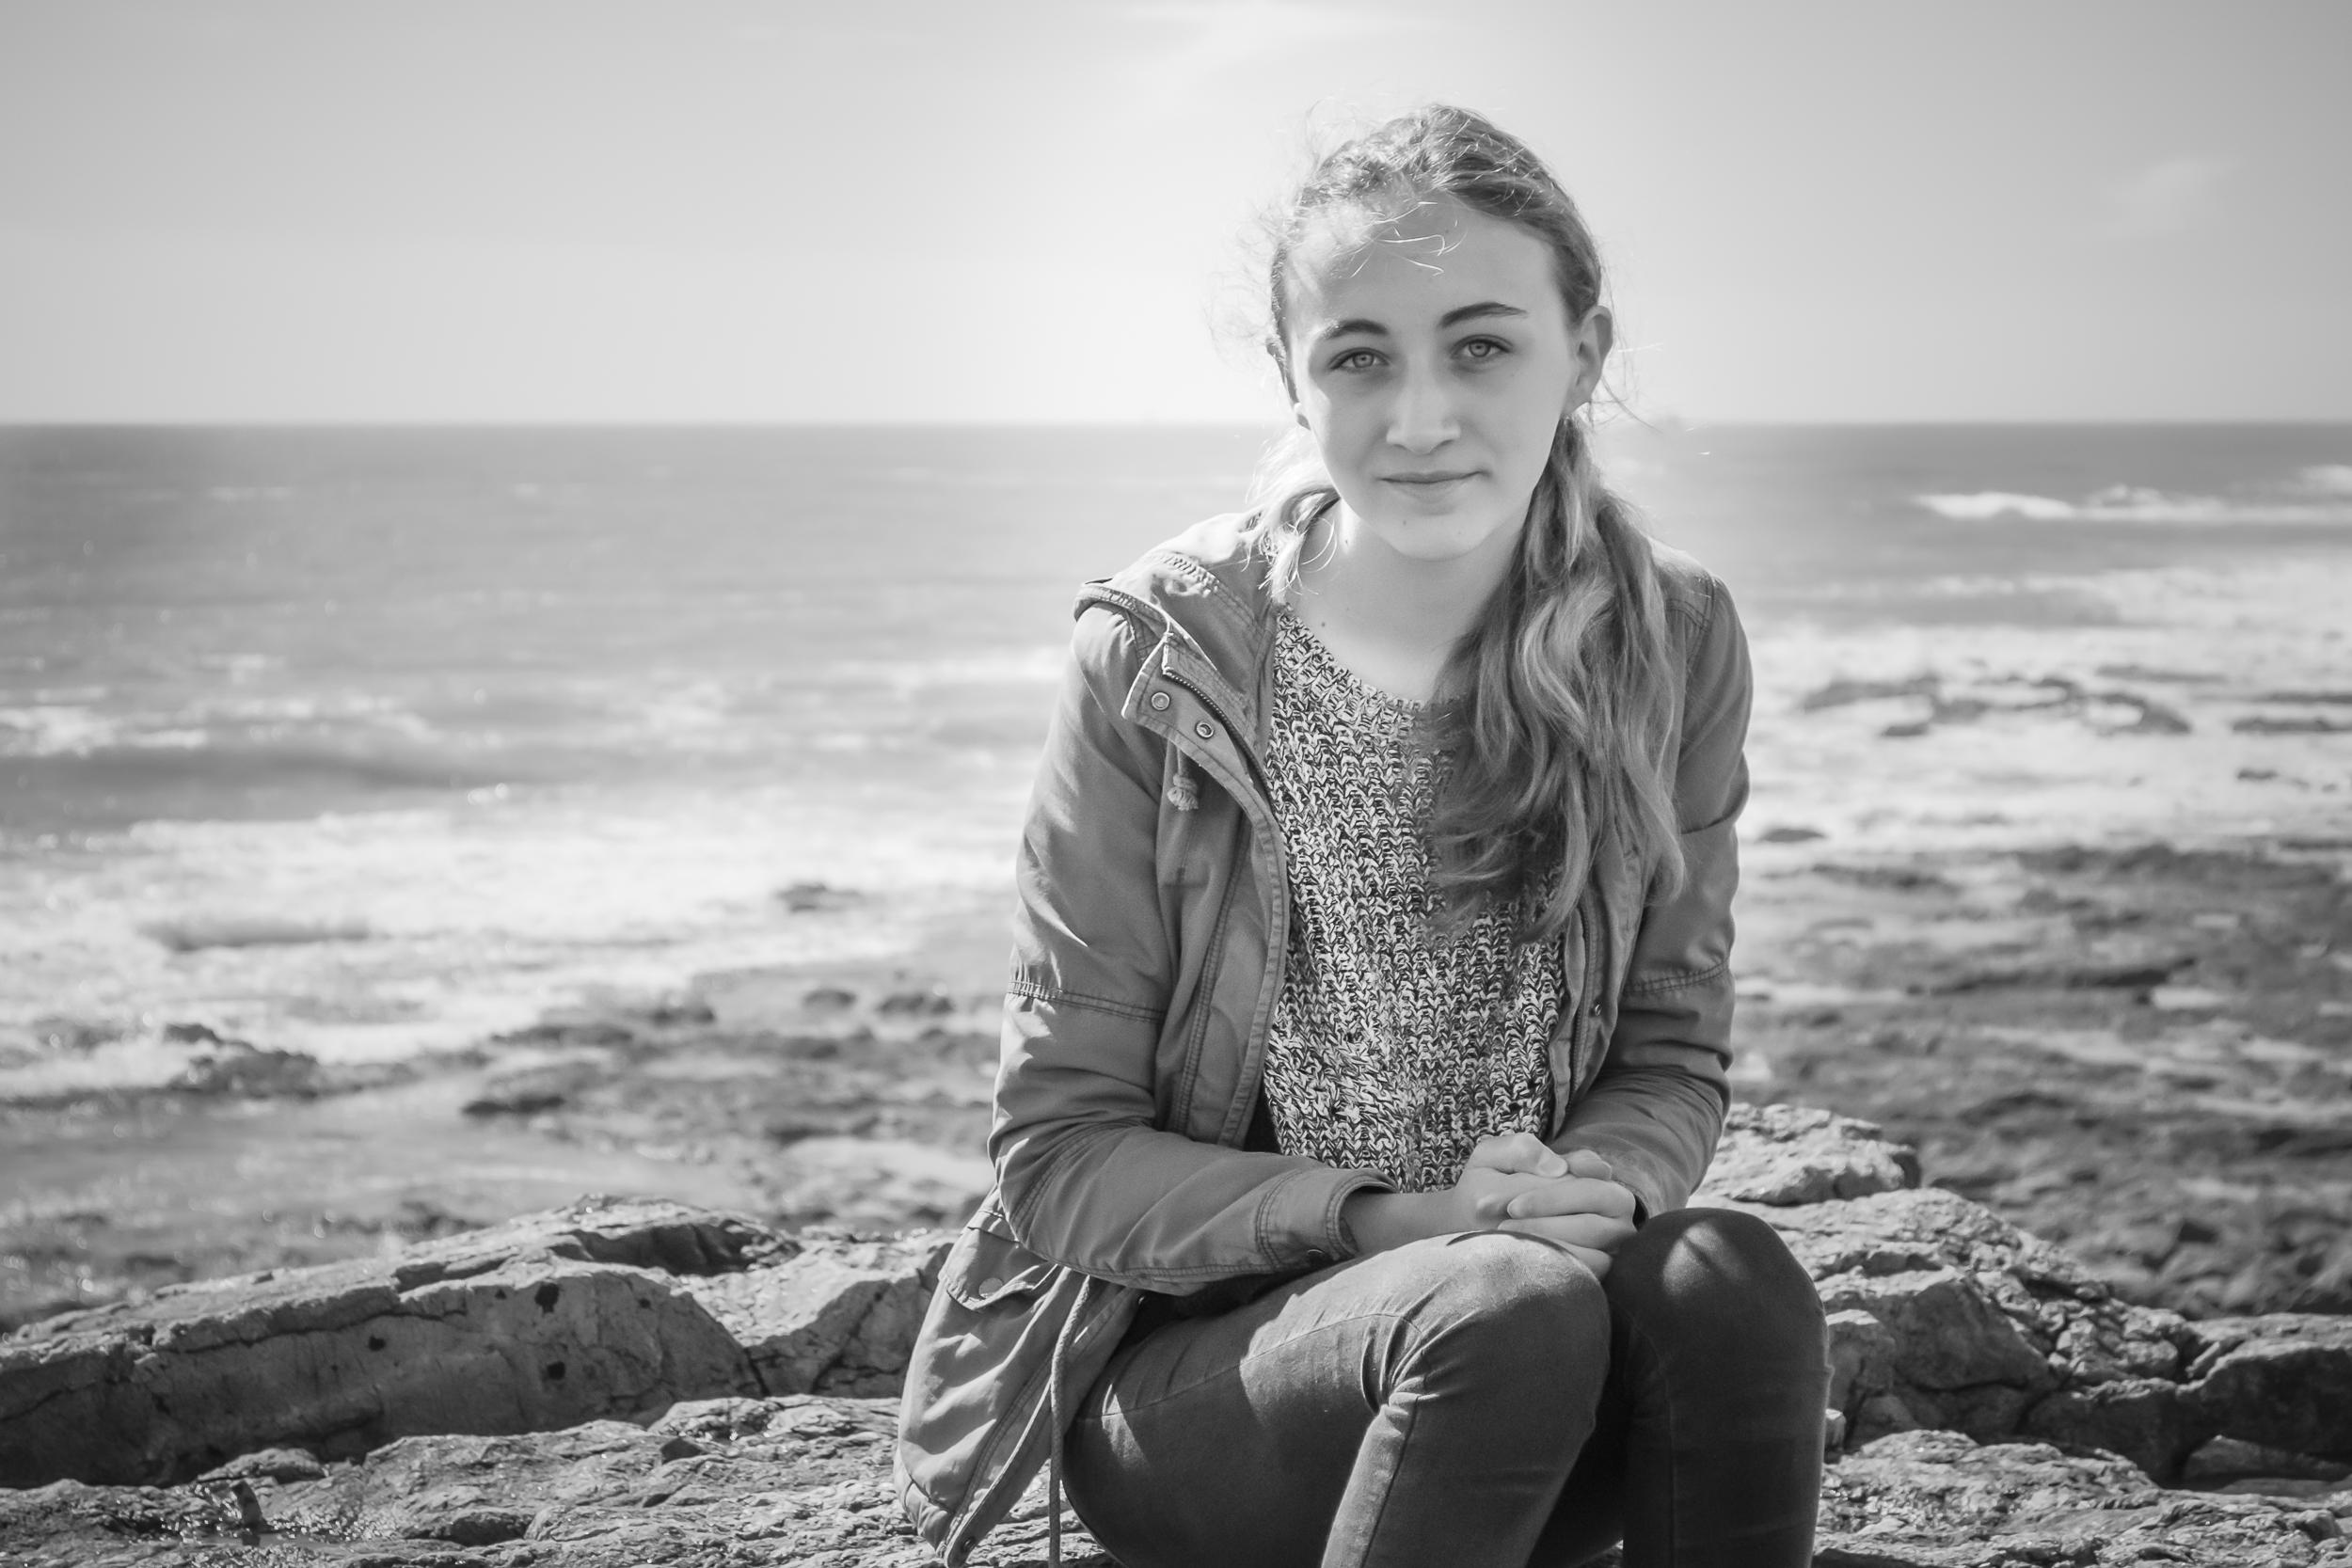
sea, rock, person, black and white, girl, woman, white, photography, france, europe, portrait, model, spring, sitting, fashion, black, monochrome, lady, dress, photograph, beauty, image, sablesdolonne, charentemaritimes, photo shoot, monochrome photography, portrait photography, human positions